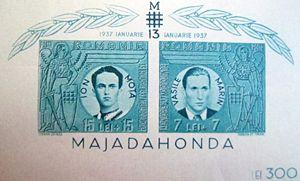
L’État national-légionnaire est un régime de type fasciste clérical qui a gouverné pendant 5 mois, du 14 septembre 1940 au 14 février 1941 ce qui restait du royaume de Roumanie après son dépeçage l’été 1940 selon le pacte germano-soviétique et le deuxième arbitrage de Vienne. C’est le premier régime totalitaire de l’histoire de la Roumanie. Il met fin au régime carliste instauré en février 1938, après que celui-ci a profondément déçu l’opinion roumaine en n’éradiquant pas la corruption mais surtout en acceptant le démembrement du pays par l’occupation soviétique de la Bessarabie et de la Bucovine du Nord et par la cession de la Transylvanie du Nord à la Hongrie. L’« État national-légionnaire » contrôla un territoire de 201 422 km² et une population d’environ 13 millions de personnes.